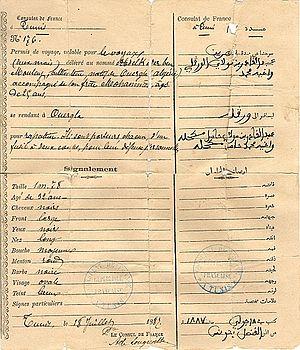
Permis de voyage d'indigènes algériens, délivré lé 18 juillet 1887
Le passeport algérien est un document de voyage international délivré aux ressortissants algériens, et qui peut aussi servir de preuve de la nationalité algérienne. Il est délivré exclusivement par l'État algérien et ses représentations à l'étranger. Sa durée de validité est de dix ans depuis mars 2014.